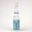
Label: bottle